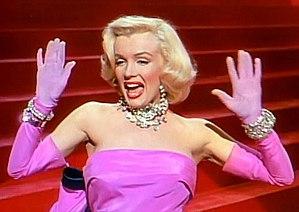
Diamonds Are a Girl's Best Friend est un standard de jazz de music-hall américain, interprété par Carol Channing dans la comédie musicale de Broadway Les hommes préfèrent les blondes de 1949, des auteurs-compositeurs Jule Styne et Leo Robin, d'après le roman du même nom d'Anita Loos de 1925. Marilyn Monroe devient une star de cinéma sex-symbol international et une légende d'Hollywood et de l'histoire du cinéma avec sa reprise emblématique en 1953 pour la musique du film musical Les hommes préfèrent les blondes de Phil Karlson. Cette chanson est classée 12ᵉ chanson de film les plus importantes de tous les temps par l'American Film Institute.
Marilyn Monroe [ˈmɛəɹɪlɪn mənˈɹoʊ], née Norma Jeane Mortenson le 1ᵉʳ juin 1926 à Los Angeles, où elle est morte le 4 août 1962, est une actrice, mannequin et chanteuse américaine. Plus d'un demi-siècle plus tard, elle continue d'être une icône majeure de la culture populaire.
Cet article retrace les grandes étapes qui jalonnent l'histoire technique du cinéma.
Le cinéma américain est le cinéma réalisé aux États-Unis. Il est considéré comme étant celui qui a le plus profondément façonné le cinéma au cours de son premier siècle d'existence, tant au niveau des contenus et des techniques qu'au niveau économique et culturel. Son cœur se situe à Hollywood, un quartier de Los Angeles, où est produite la majeure partie des programmes audiovisuels américains, télévisuels compris. Par métonymie, le mot « Hollywood » peut désigner l'ensemble de l'industrie audiovisuelle américaine, ou du moins les studios importants.